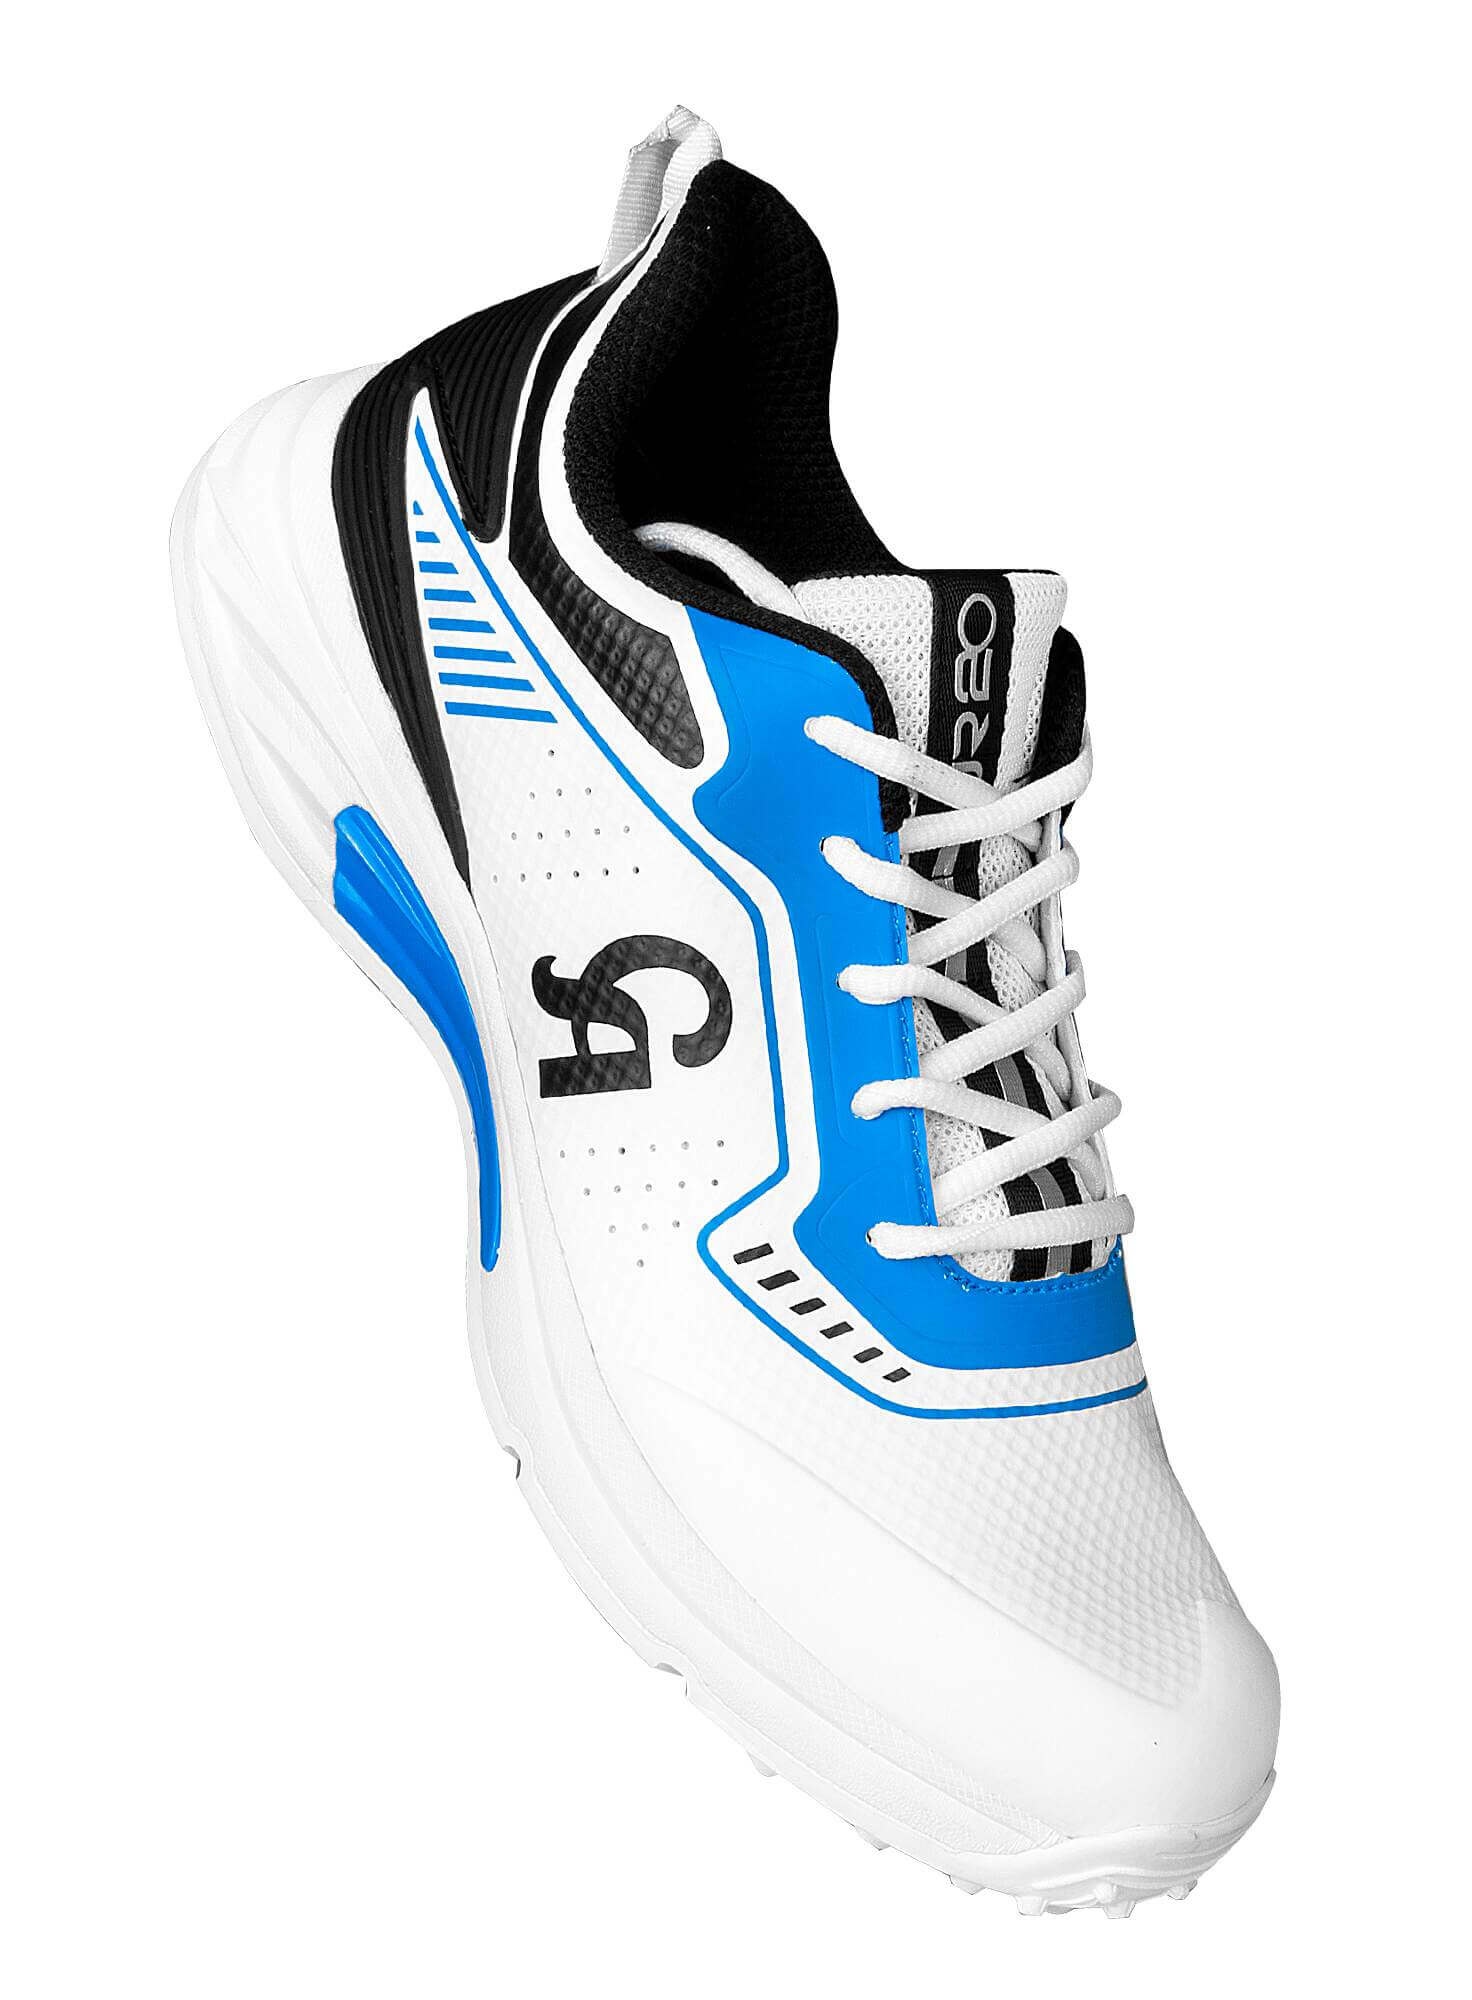
CA JR20 Cricket Shoes- Rubber Stud
- Lightweight construction for enhanced performance - Exceptional comfort for all-day wear - Long-lasting durability for enduring use - Excellent cushioning for optimal support - Flexibility to ensure agility on the cricket field .
Brand: Sports knight
Category: Sporting Goods > Athletics > Cricket > Cricket Shoes